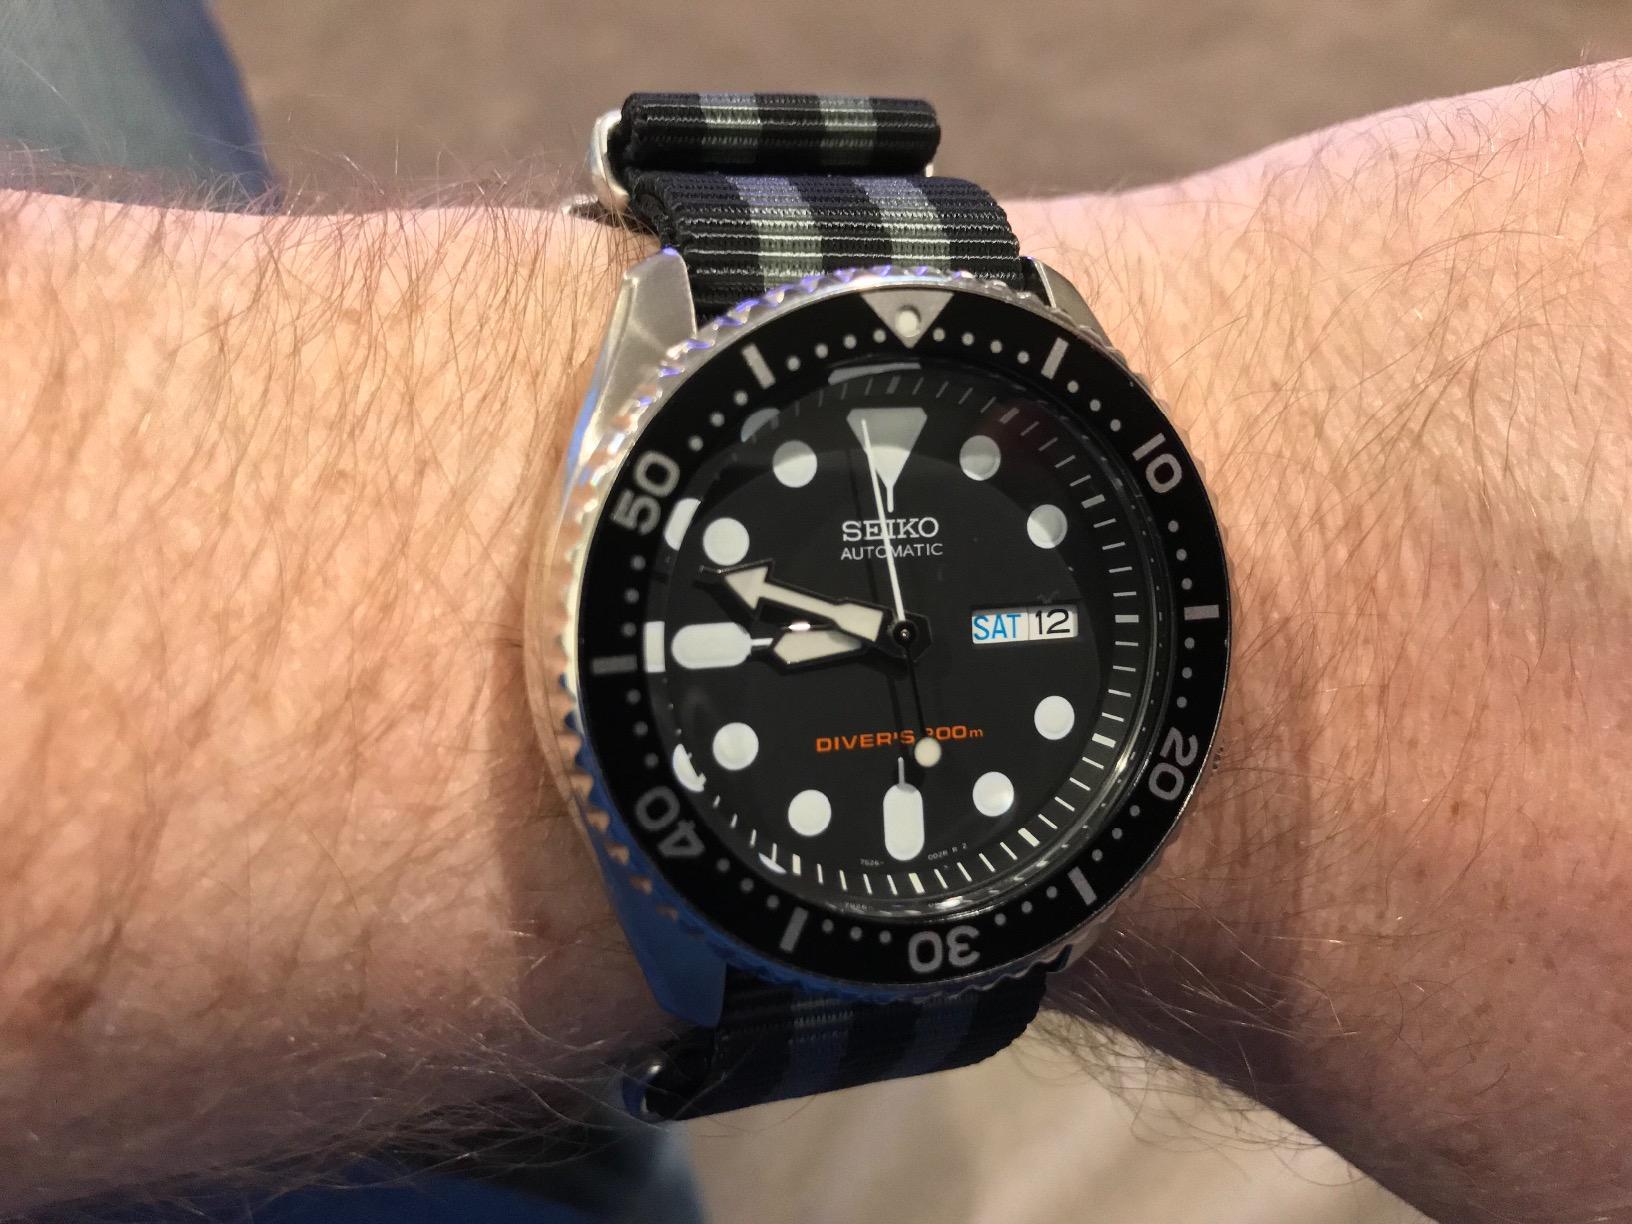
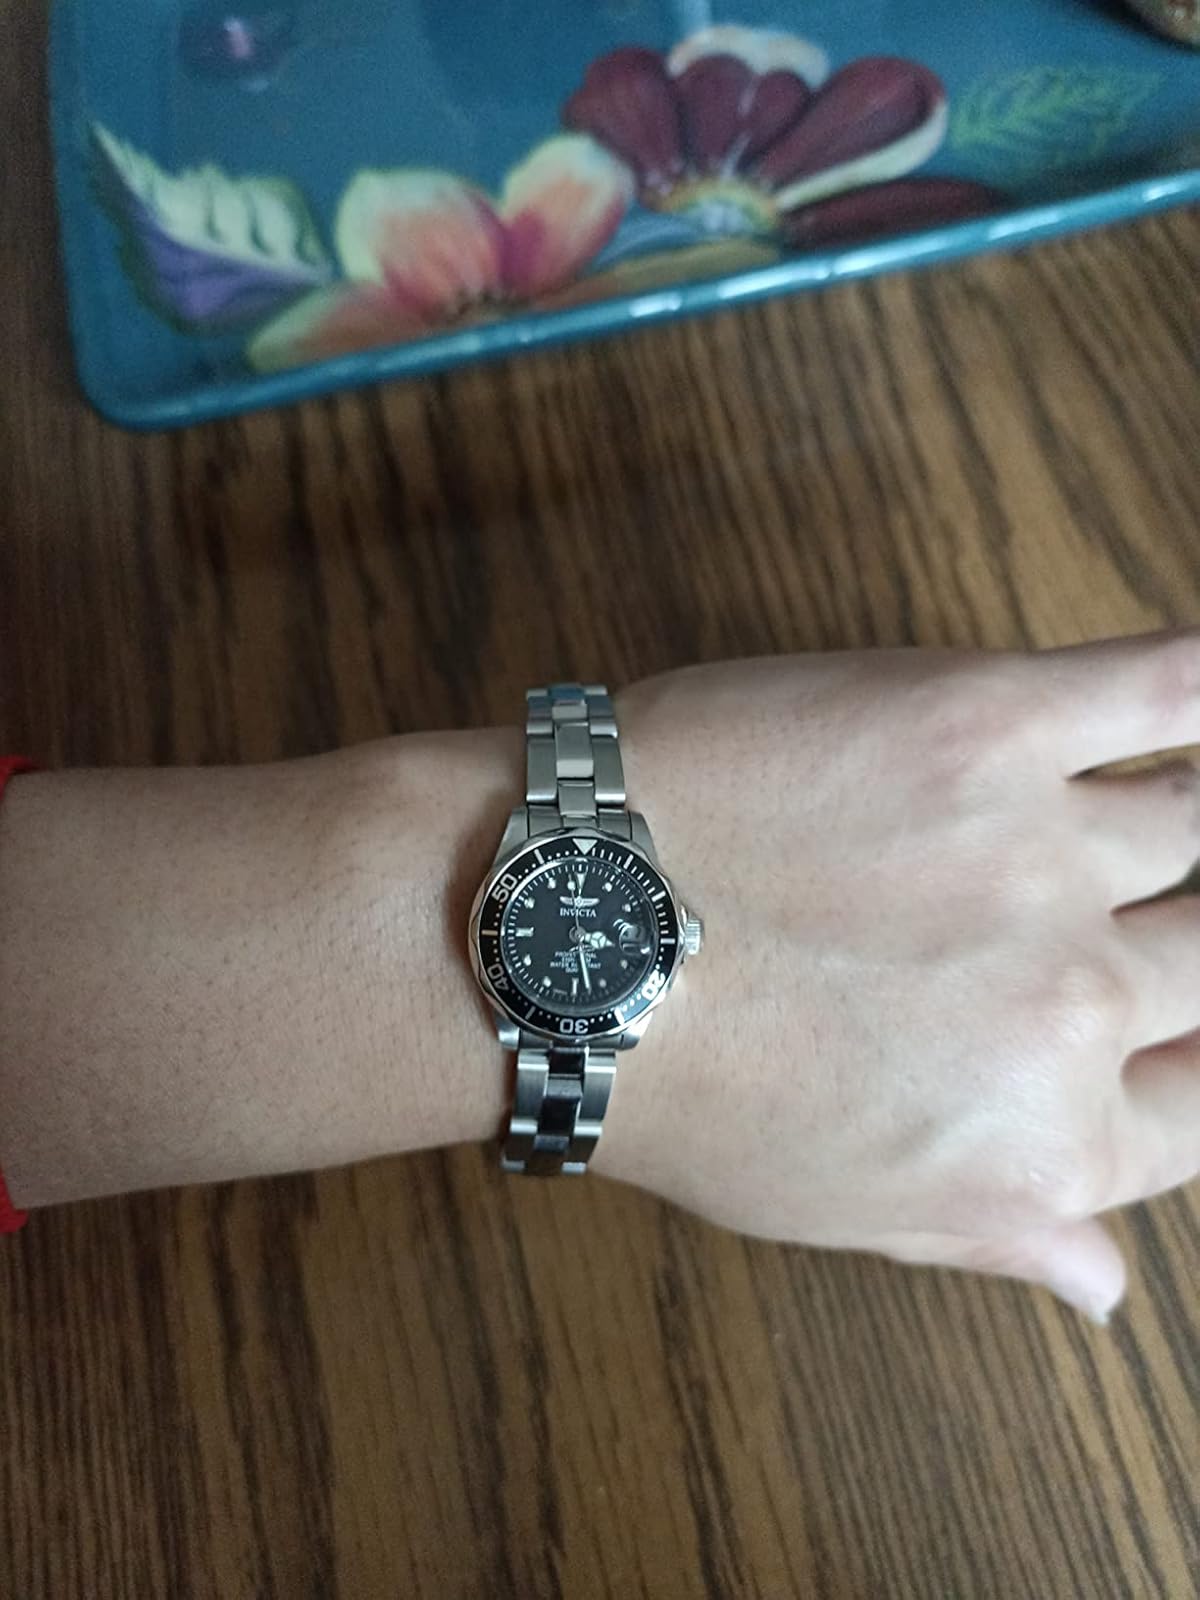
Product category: accessories_watch
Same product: no